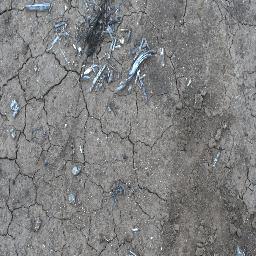
Label: negative